Area 51

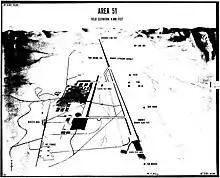

Project OXCART was established in August 1959 for "antiradar studies, aerodynamic structural tests, and engineering designs" and all later work on the Lockheed A-12. This included testing at Groom Lake, which had inadequate facilities consisting of buildings for only 150 people, a asphalt runway, and limited fuel, hangar, and shop space. Groom Lake had received the name "Area 51" when A-12 test facility construction began in September 1960, including a new runway to replace the existing runway.